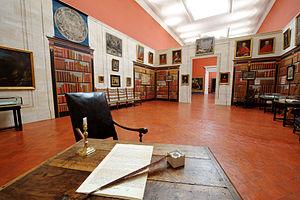
Musées des beaux-arts, trompe-l'oeil, musée Duplessis-Comtadin
La bibliothèque Inguimbertine est la bibliothèque municipale classée de Carpentras. Elle est composée des fonds de lecture publique, des fonds bibliographiques patrimoniaux et de collections muséales reconnues Musée de France. Elle fait partie depuis 1897 des 54 bibliothèques municipales classées comme les plus importantes de France. Elle dispose de 250 000 volumes, dont 100 000 anciens, 3 000 manuscrits, 4 000 périodiques, 1 000 tableaux, 300 sculptures et 1 500 objets d’art.